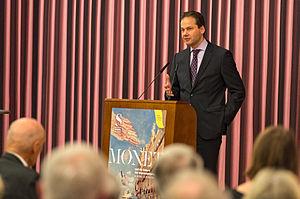
Max Hollein, né le 7 juillet 1969 à Vienne, est un historien de l'art autrichien.